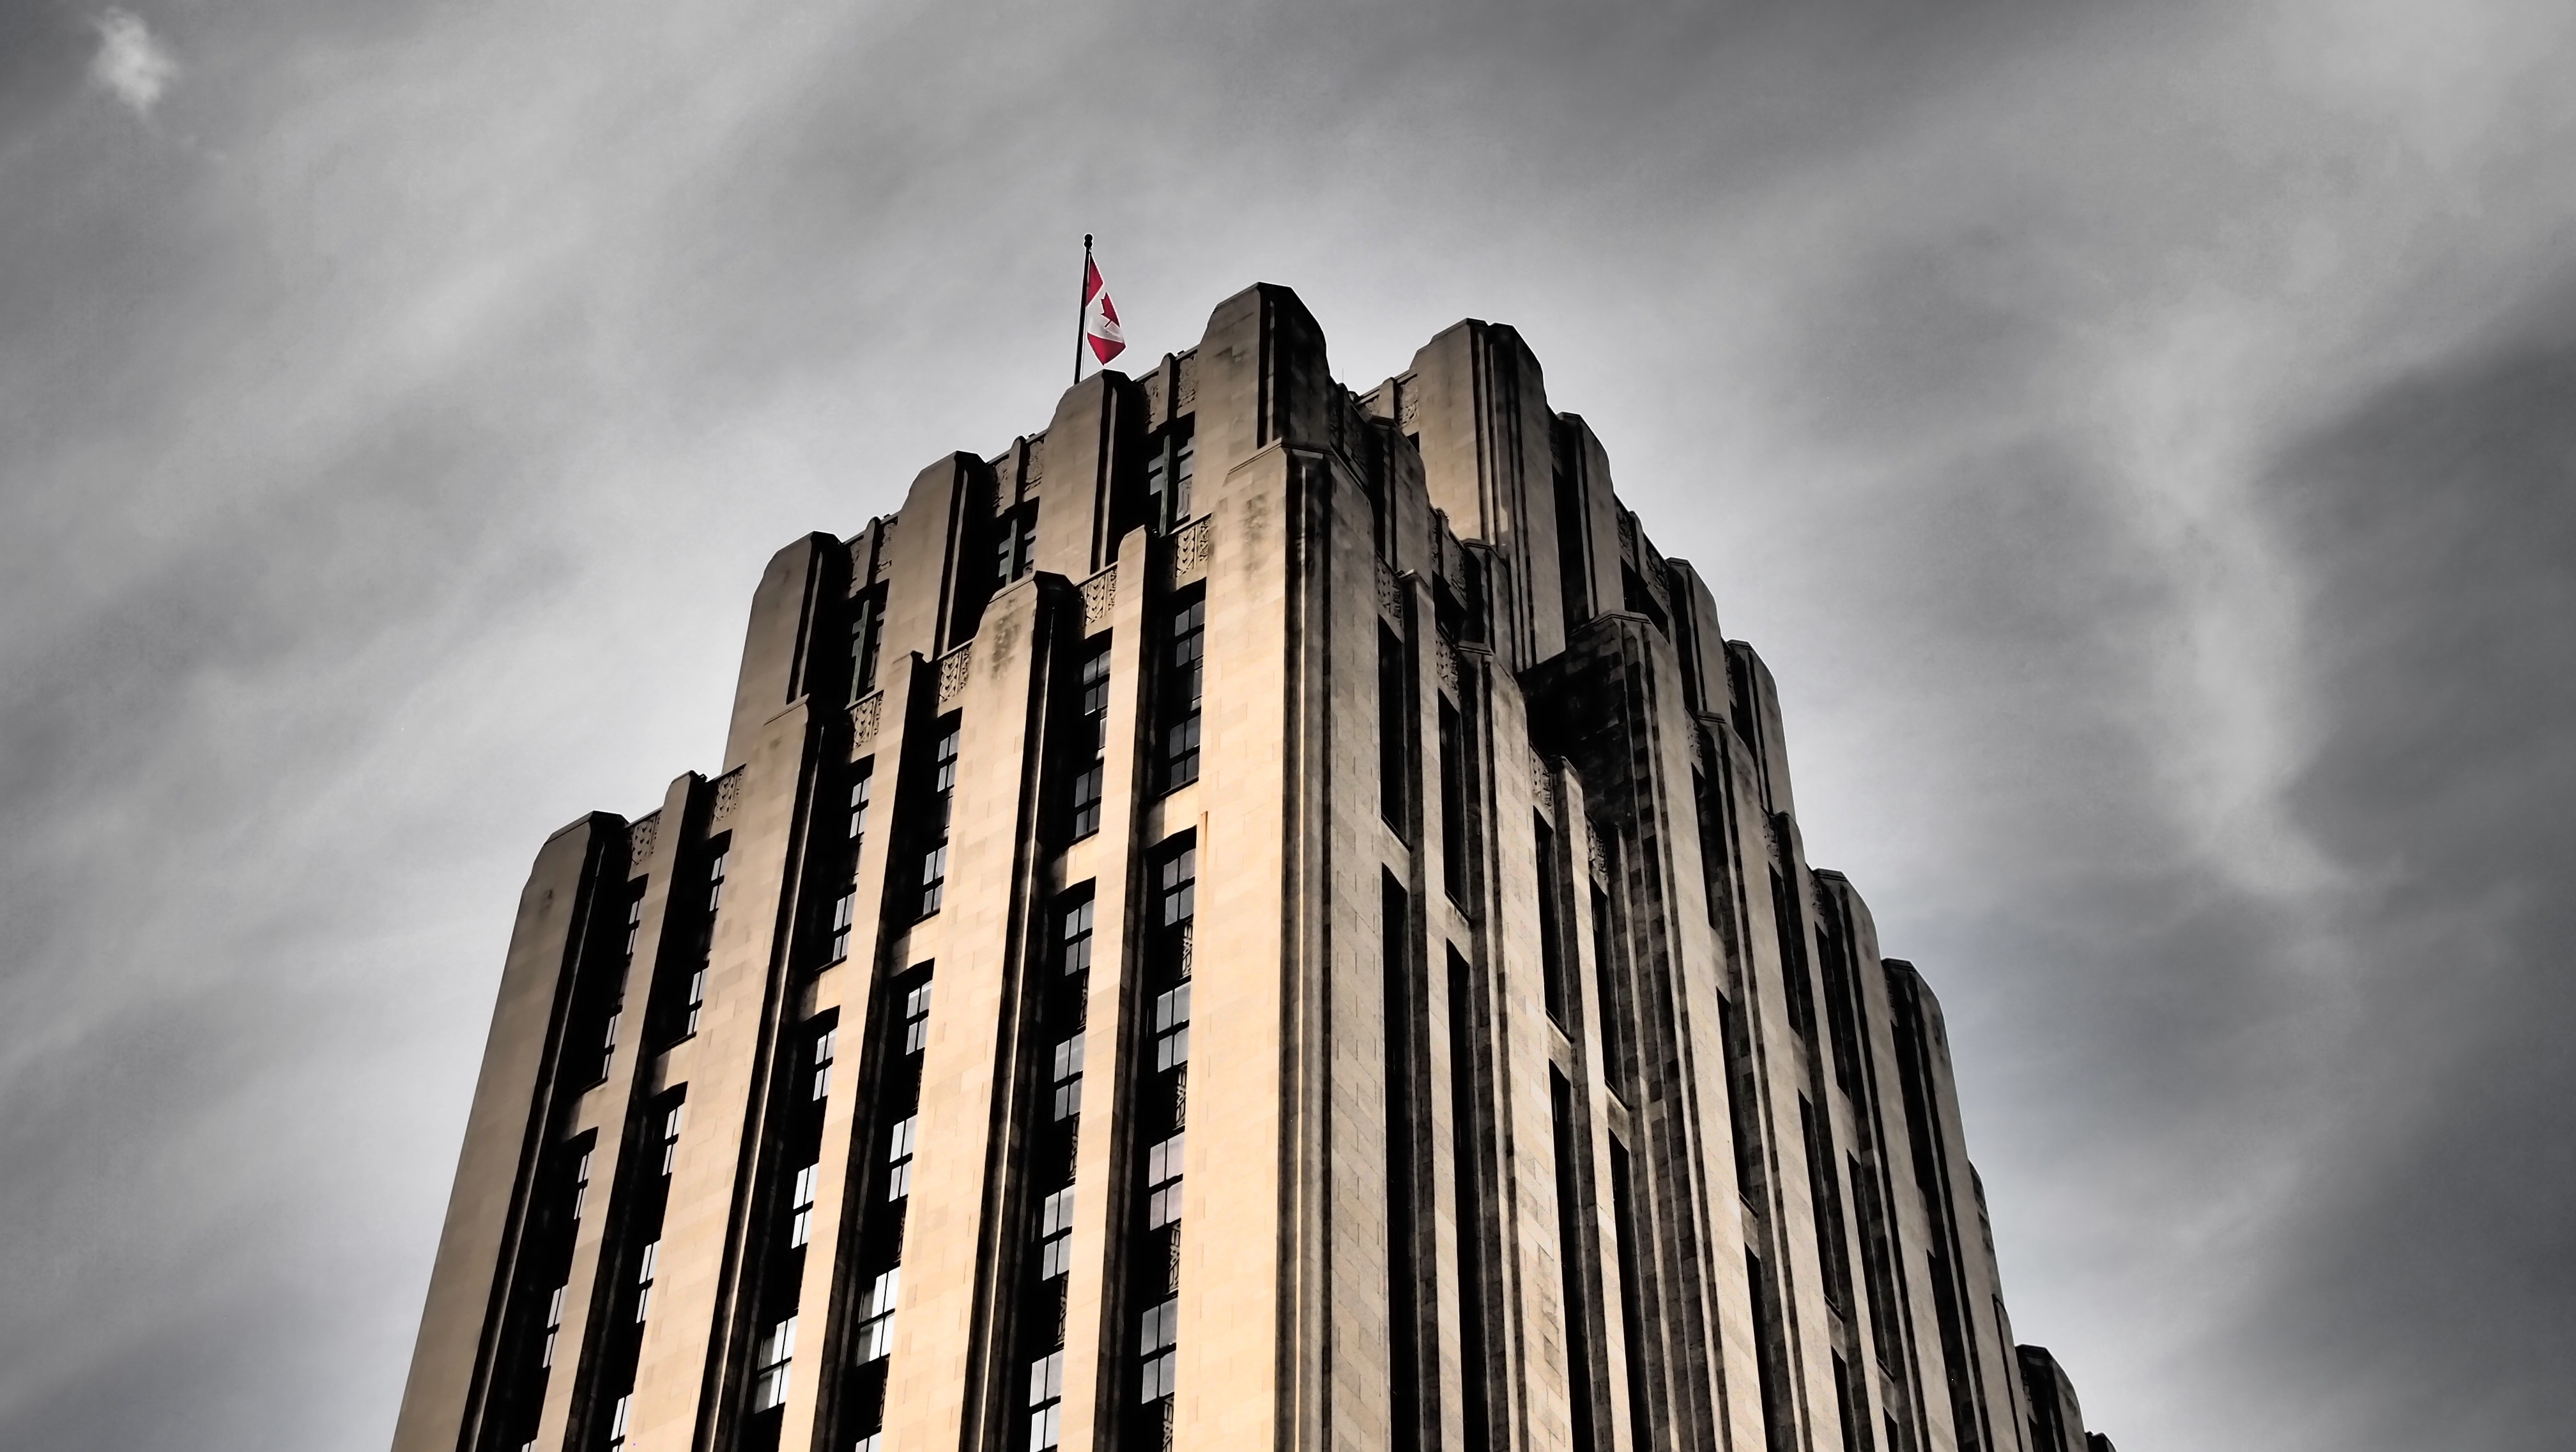
cloud, architecture, sky, city, skyscraper, reflection, landmark, attraction, monochrome, trip, temple, canada, spire, montreal, cities, separated by comma sky, monochrome photography